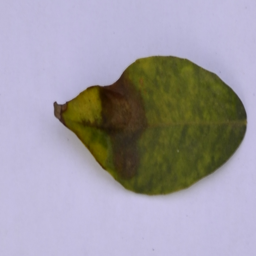
Plant part: leaf
Disease: black_spot